Ventotene

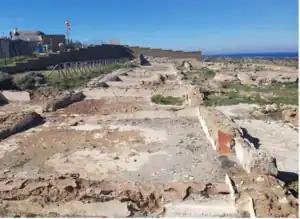
"Domus" farm area of Villa Giulia

Ventotene is a well-known birdwatching location as the island serves as an essential stopover point for large numbers of migratory birds. The bird observatory, which was founded in 1988, rings approximately 20,000 birds a year. During the height of the spring migration in April and May, thousands of birds arrive daily from North Africa's coasts after having flown 400 – 500 km non-stop. The Pontian Archipelago offers the first chance to stop after the prolonged flight and, due to the tiny size of Ventotene, the concentration of birds of numerous species is extremely high. The exhausted birds rest and feed frenetically quite indifferent to human presence, allowing birdwatchers to observe and photograph them as in few other places in Italy.